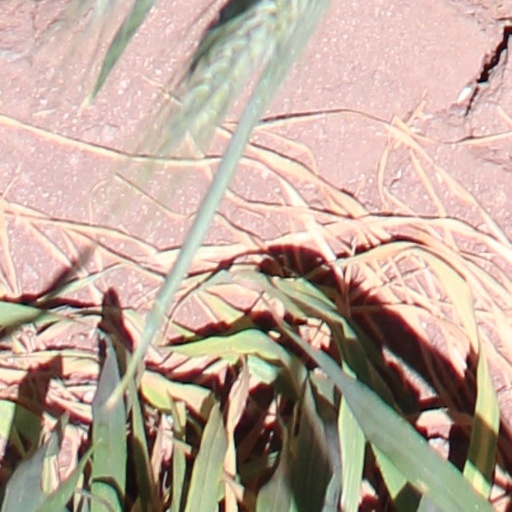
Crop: wheat